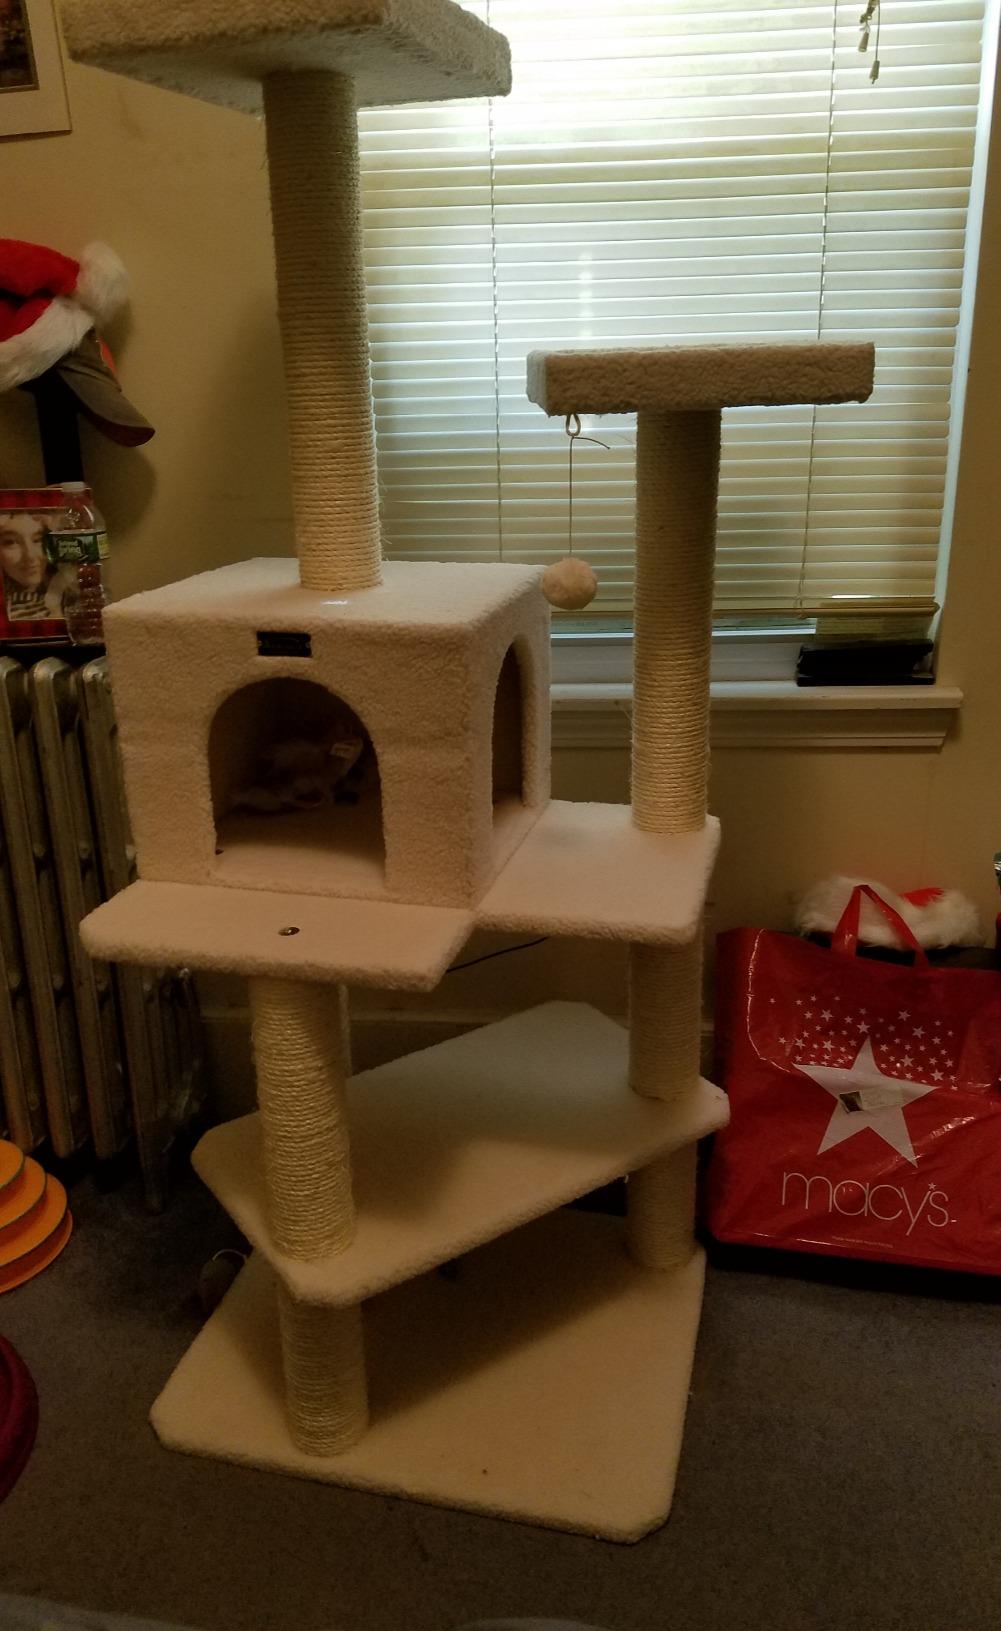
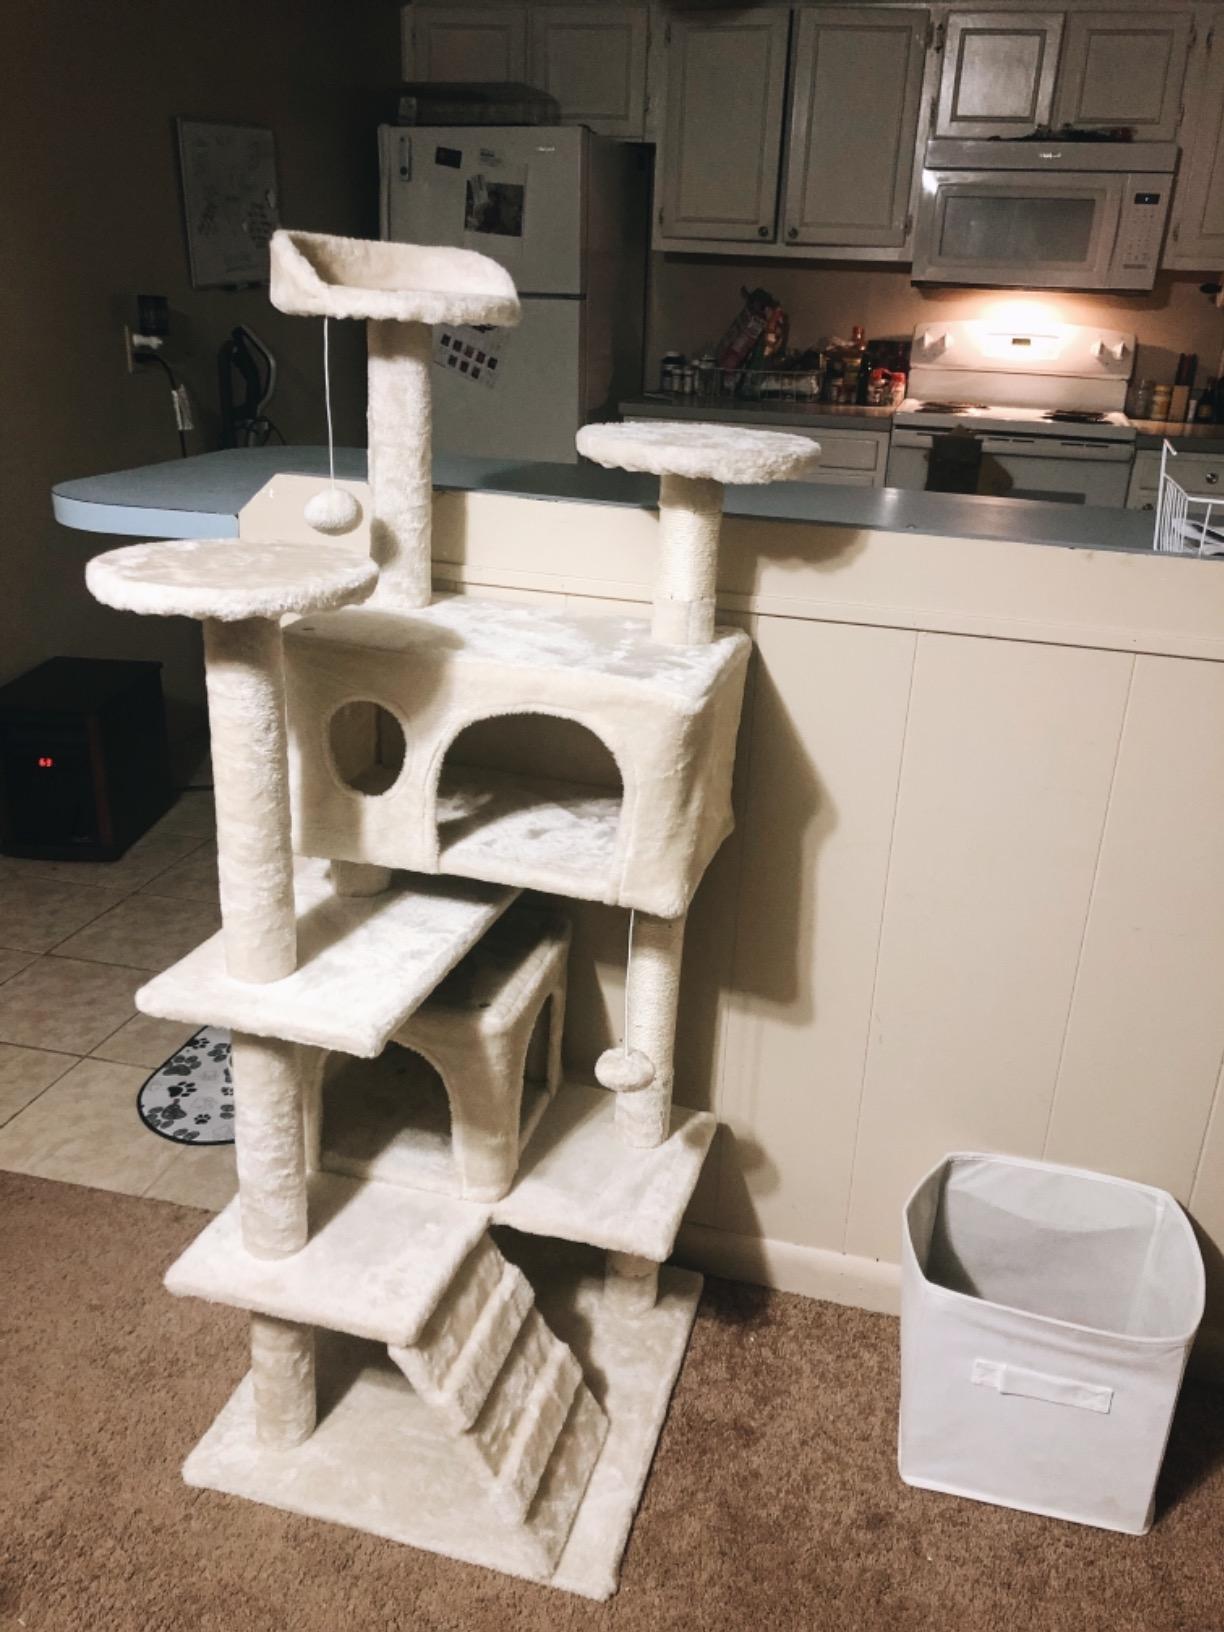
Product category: items_cat tree
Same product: no